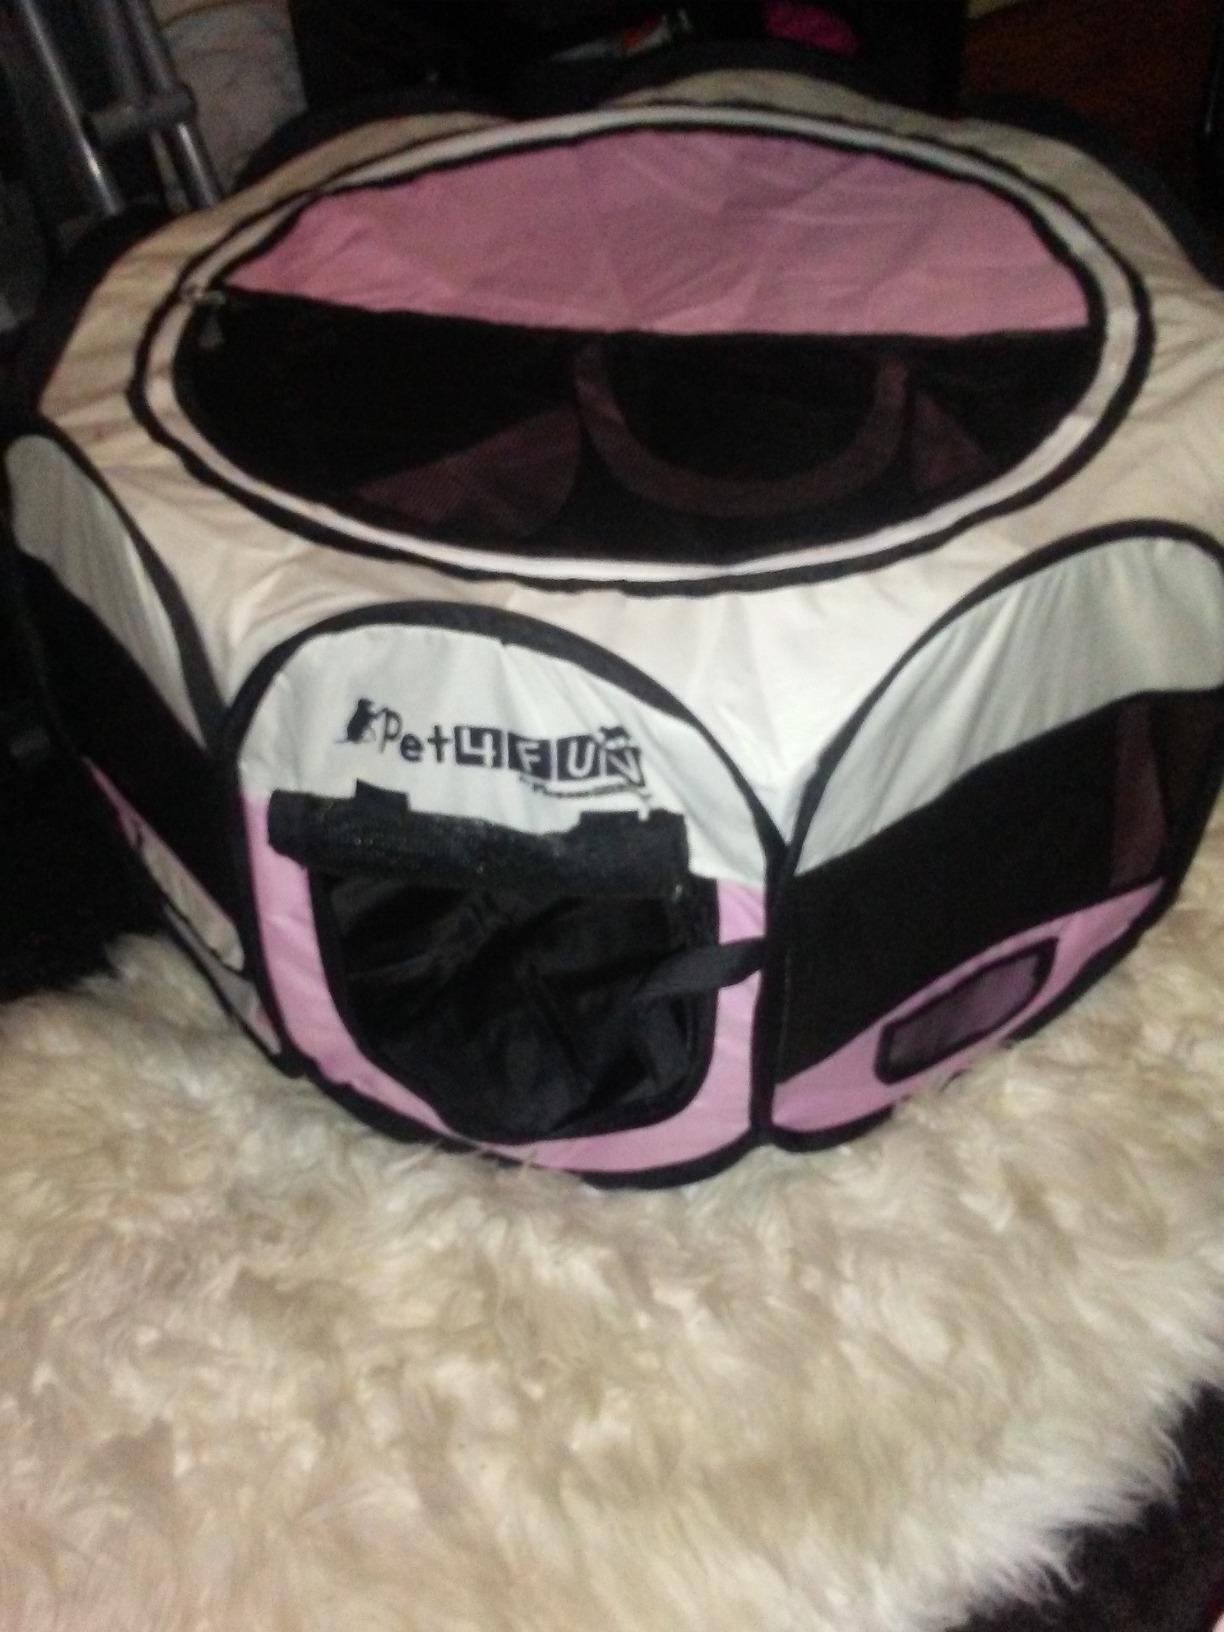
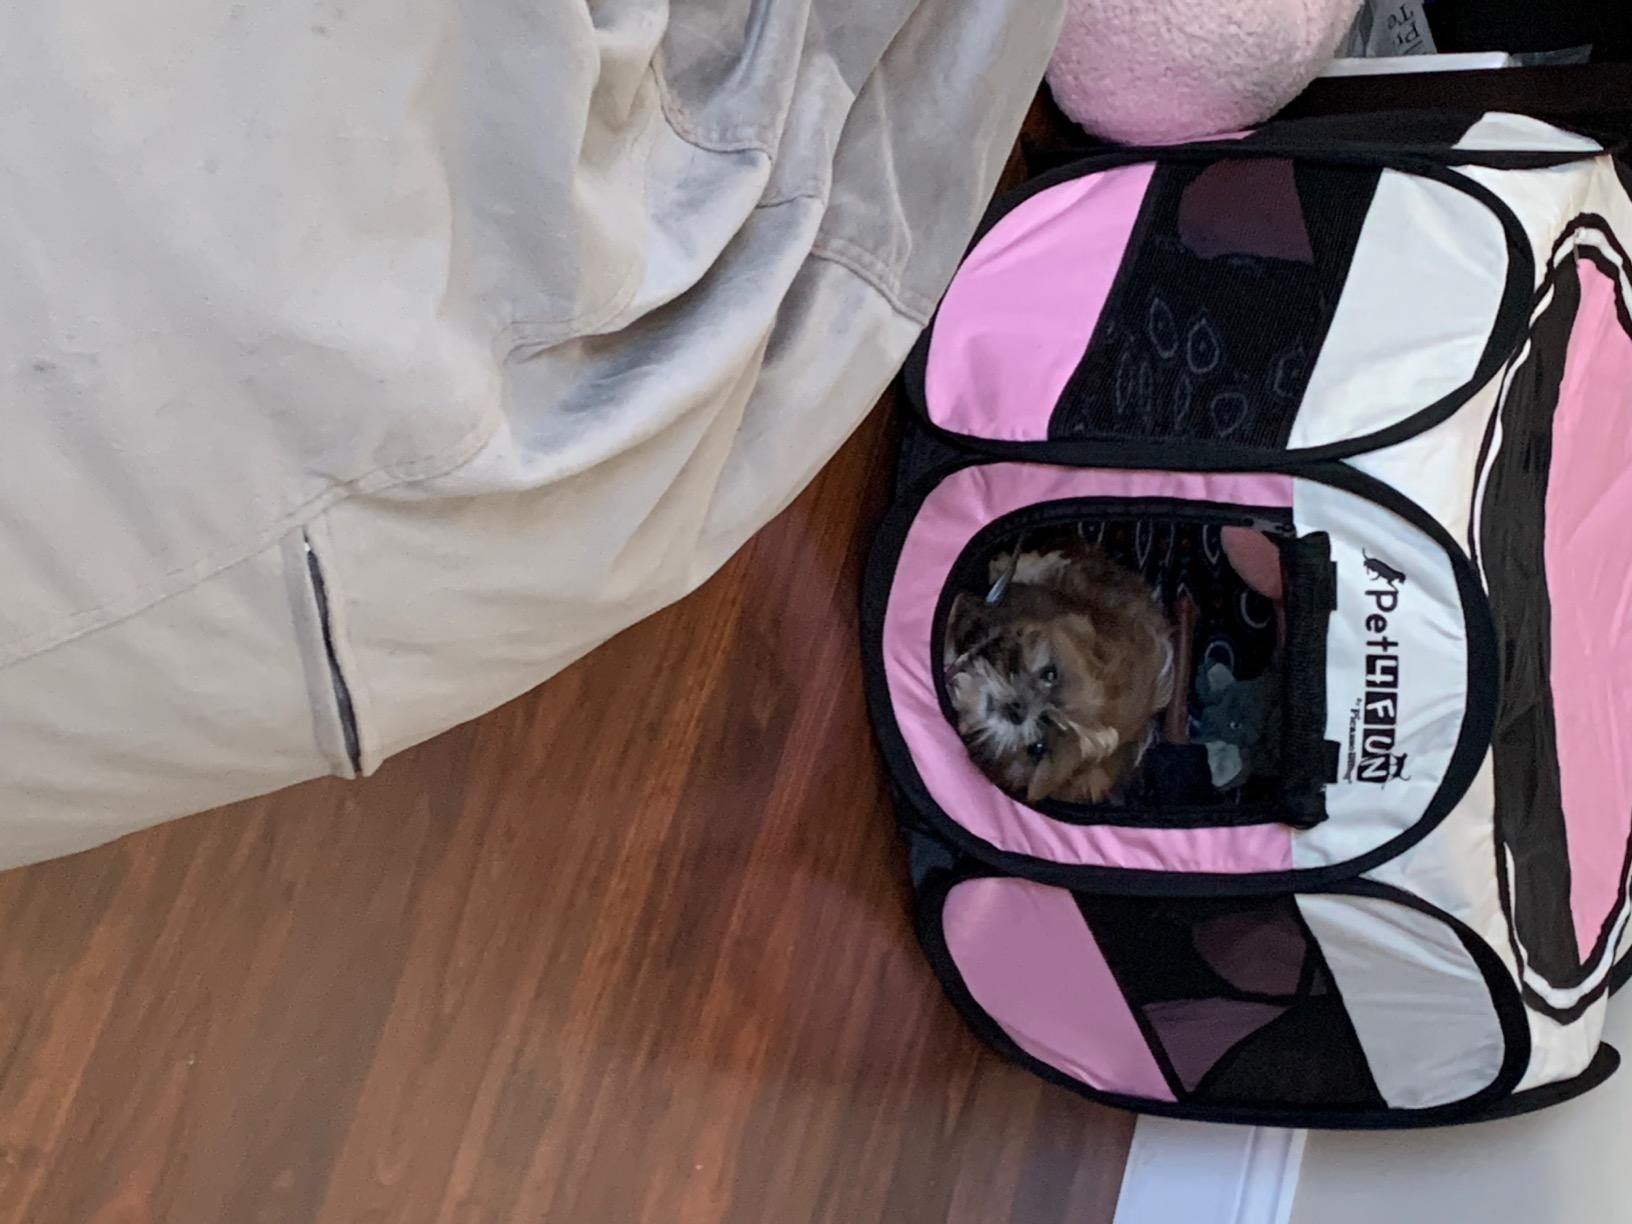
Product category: items_kennel
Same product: yes